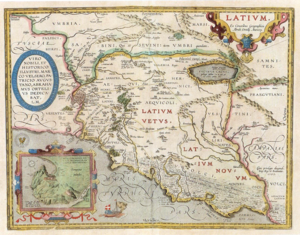
Le Latium est la région de l'Italie centrale occidentale dans laquelle la ville de Rome a été fondée et a grandi pour devenir la capitale de l'Empire romain. Le Latium était à l'origine un petit triangle de sol fertile et volcanique sur lequel résidait la tribu des Latins.